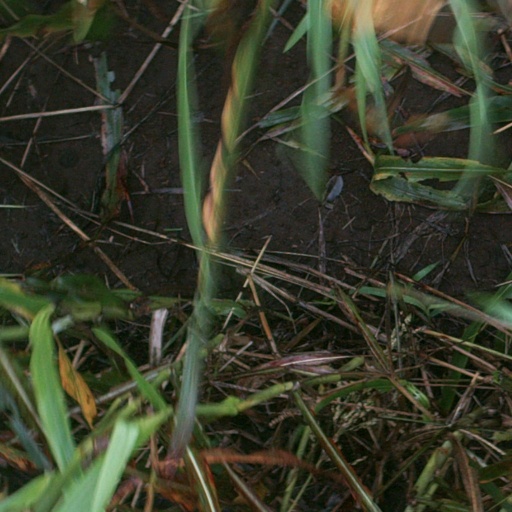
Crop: sorghum